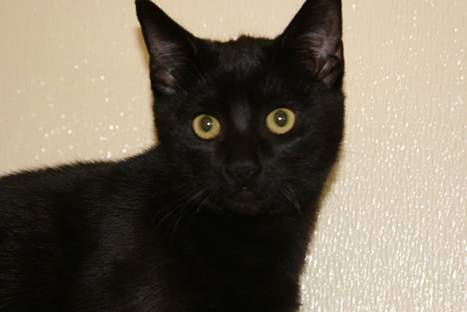
Label: cat